Lemon

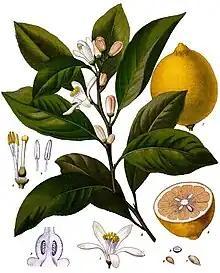
Taxonomic illustration by Franz Eugen Köhler, 1897

The lemon (Citrus" × "limon) is a species of small evergreen tree in the "Citrus" genus of the flowering plant family Rutaceae. A true lemon is a hybrid of the citron and the bitter orange. Its origins are uncertain, but some evidence suggests lemons originated during the 1st millennium BC in what is now northeastern India. Some other citrus fruits are called "lemon".